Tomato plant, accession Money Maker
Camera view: horizontal (90 deg, fisheye); turntable rotation: 30 degrees
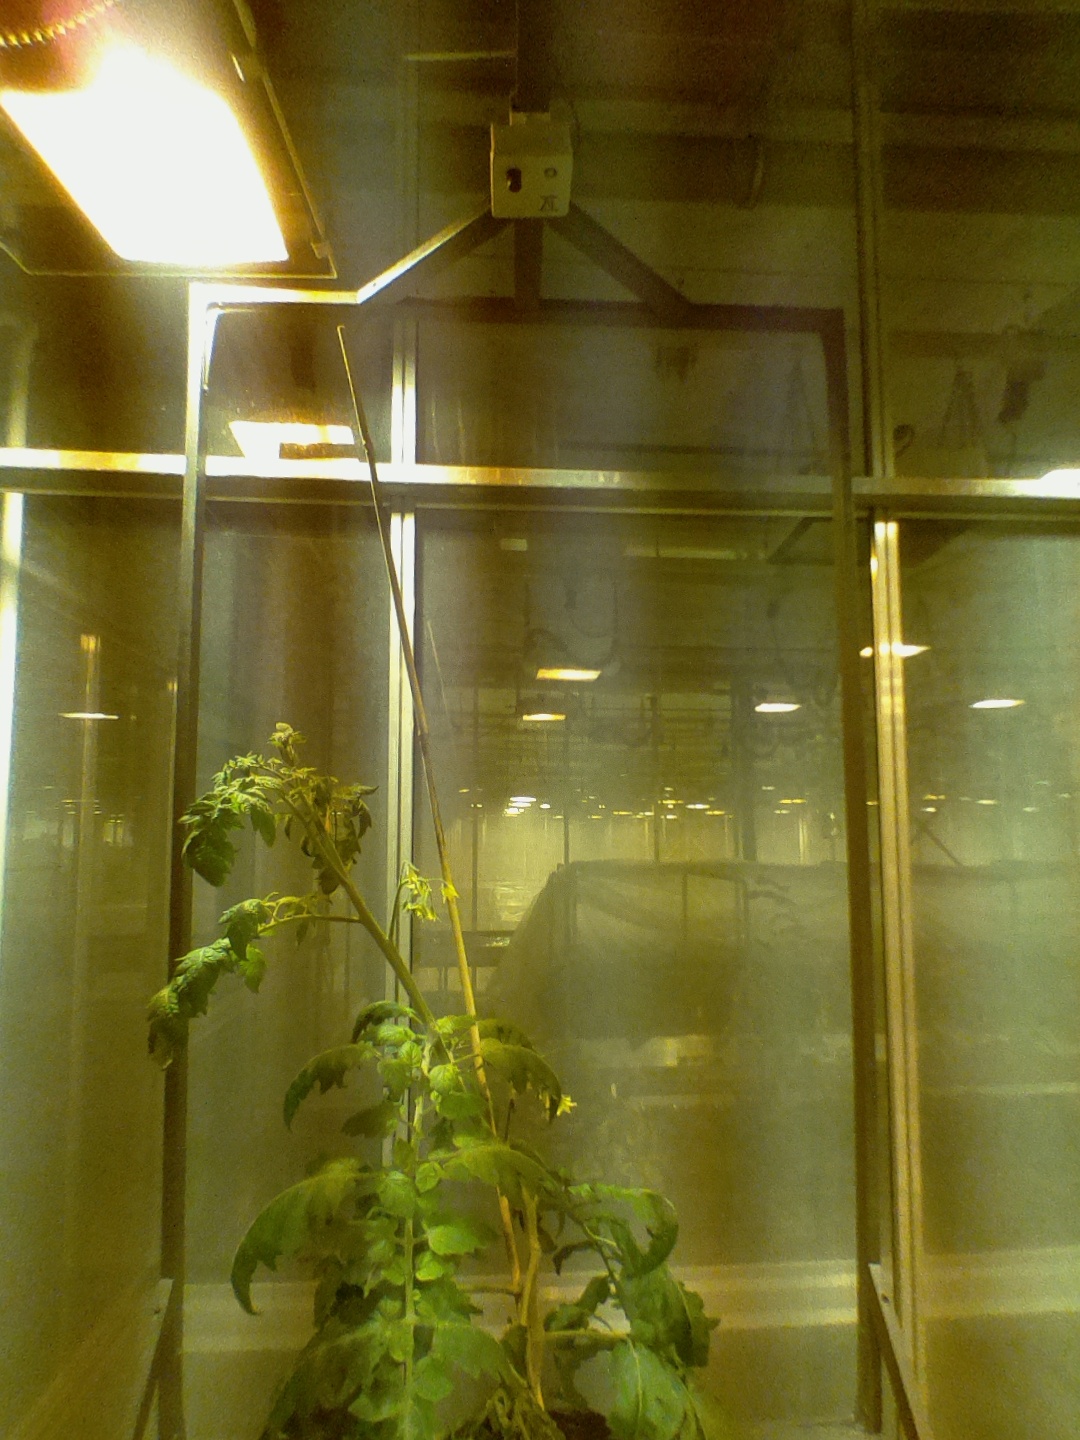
BBCH growth stage 68: Full flowering, 80%-90% of flowers open, more petals falling